Deity

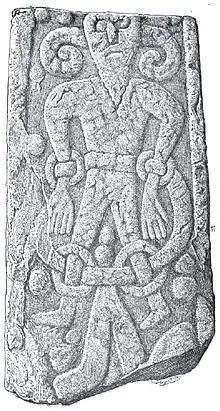
The Kirkby Stephen Stone, discovered in Kirkby Stephen, England, depicts a bound figure, who some have theorized may be the Germanic god Loki.

The ancient Canaanites were polytheists who believed in a pantheon of deities, the chief of whom was the god El, who ruled alongside his consort Asherah and their seventy sons. Baal was the god of storm, rain, vegetation and fertility, while his consort Anat was the goddess of war and Astarte, the West Semitic equivalent to Ishtar, was the goddess of love. The people of the Kingdoms of Israel and Judah originally believed in these deities, alongside their own national god Yahweh. El later became syncretized with Yahweh, who took over El's role as the head of the pantheon, with Asherah as his divine consort and the "sons of El" as his offspring. During the later years of the Kingdom of Judah, a monolatristic faction rose to power insisting that only Yahweh was fit to be worshipped by the people of Judah. Monolatry became enforced during the reforms of King Josiah in 621 BCE. Finally, during the national crisis of the Babylonian captivity, some Judahites began to teach that deities aside from Yahweh were not just unfit to be worshipped, but did not exist. The "sons of El" were demoted from deities to angels.